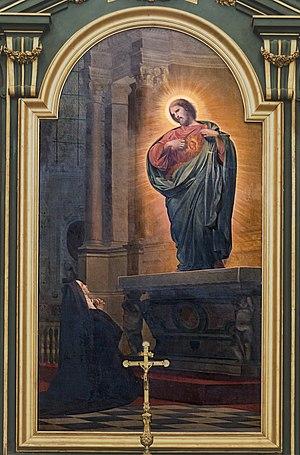
Marguerite Alacoque, en religion sœur Marguerite-Marie, née le 22 juillet 1647 à Verosvres, et morte le 17 octobre 1690 à Paray-le-Monial, est une religieuse de l’ordre de la Visitation, mystique et inspiratrice du culte du Sacré-Cœur de Jésus et reconnue sainte par l'Église catholique.
La cathédrale Notre-Dame-de-l'Assomption de Montauban est une cathédrale catholique française située dans le département de Tarn-et-Garonne.
Sainte-Marguerite-Marie est une municipalité du Québec située dans la MRC de La Matapédia dans le Bas-Saint-Laurent. Elle est à une dizaine de kilomètres au sud-est de la ville de Causapscal.
Armand Cambon est un peintre et conservateur de musée français né le 22 février 1819 à Montauban et mort le 14 janvier 1885 dans la même ville.